Mike Sullivan (ice hockey)

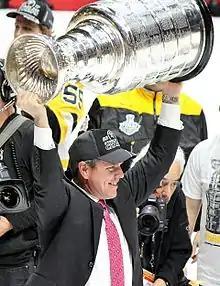
Sullivan raising the Stanley Cup in 2017

Sullivan began coaching professional hockey during the 2002–2003 season, when he became the head coach of the Providence Bruins of the AHL. In his only season, his team had a 41–17–9–4 record.